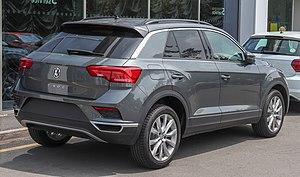
Le T-Roc est un crossover compact du constructeur automobile allemand Volkswagen qui est produit depuis fin 2017. Il est le benjamin de la gamme des SUV Volkswagen où il rejoint le Tiguan et le Touareg, avant l'arrivée du petit T-Cross et du T-Sport.